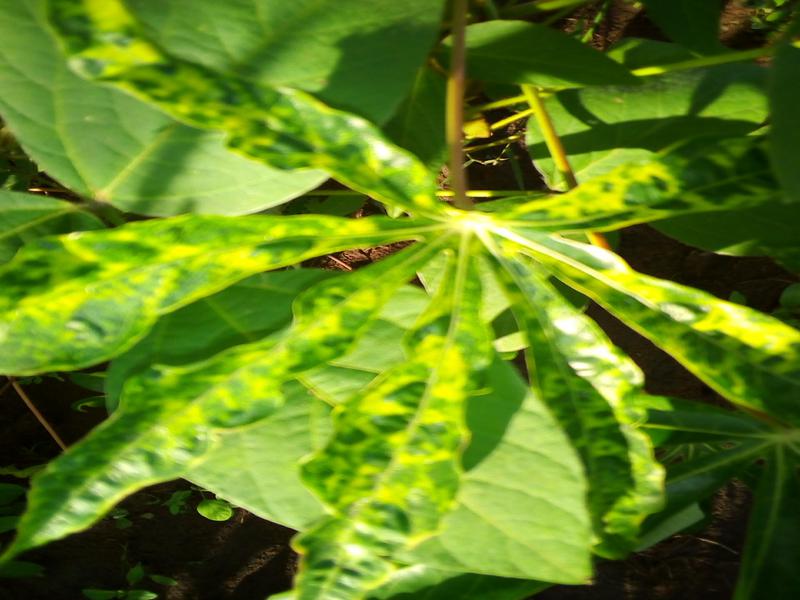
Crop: cassava
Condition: mosaic_disease